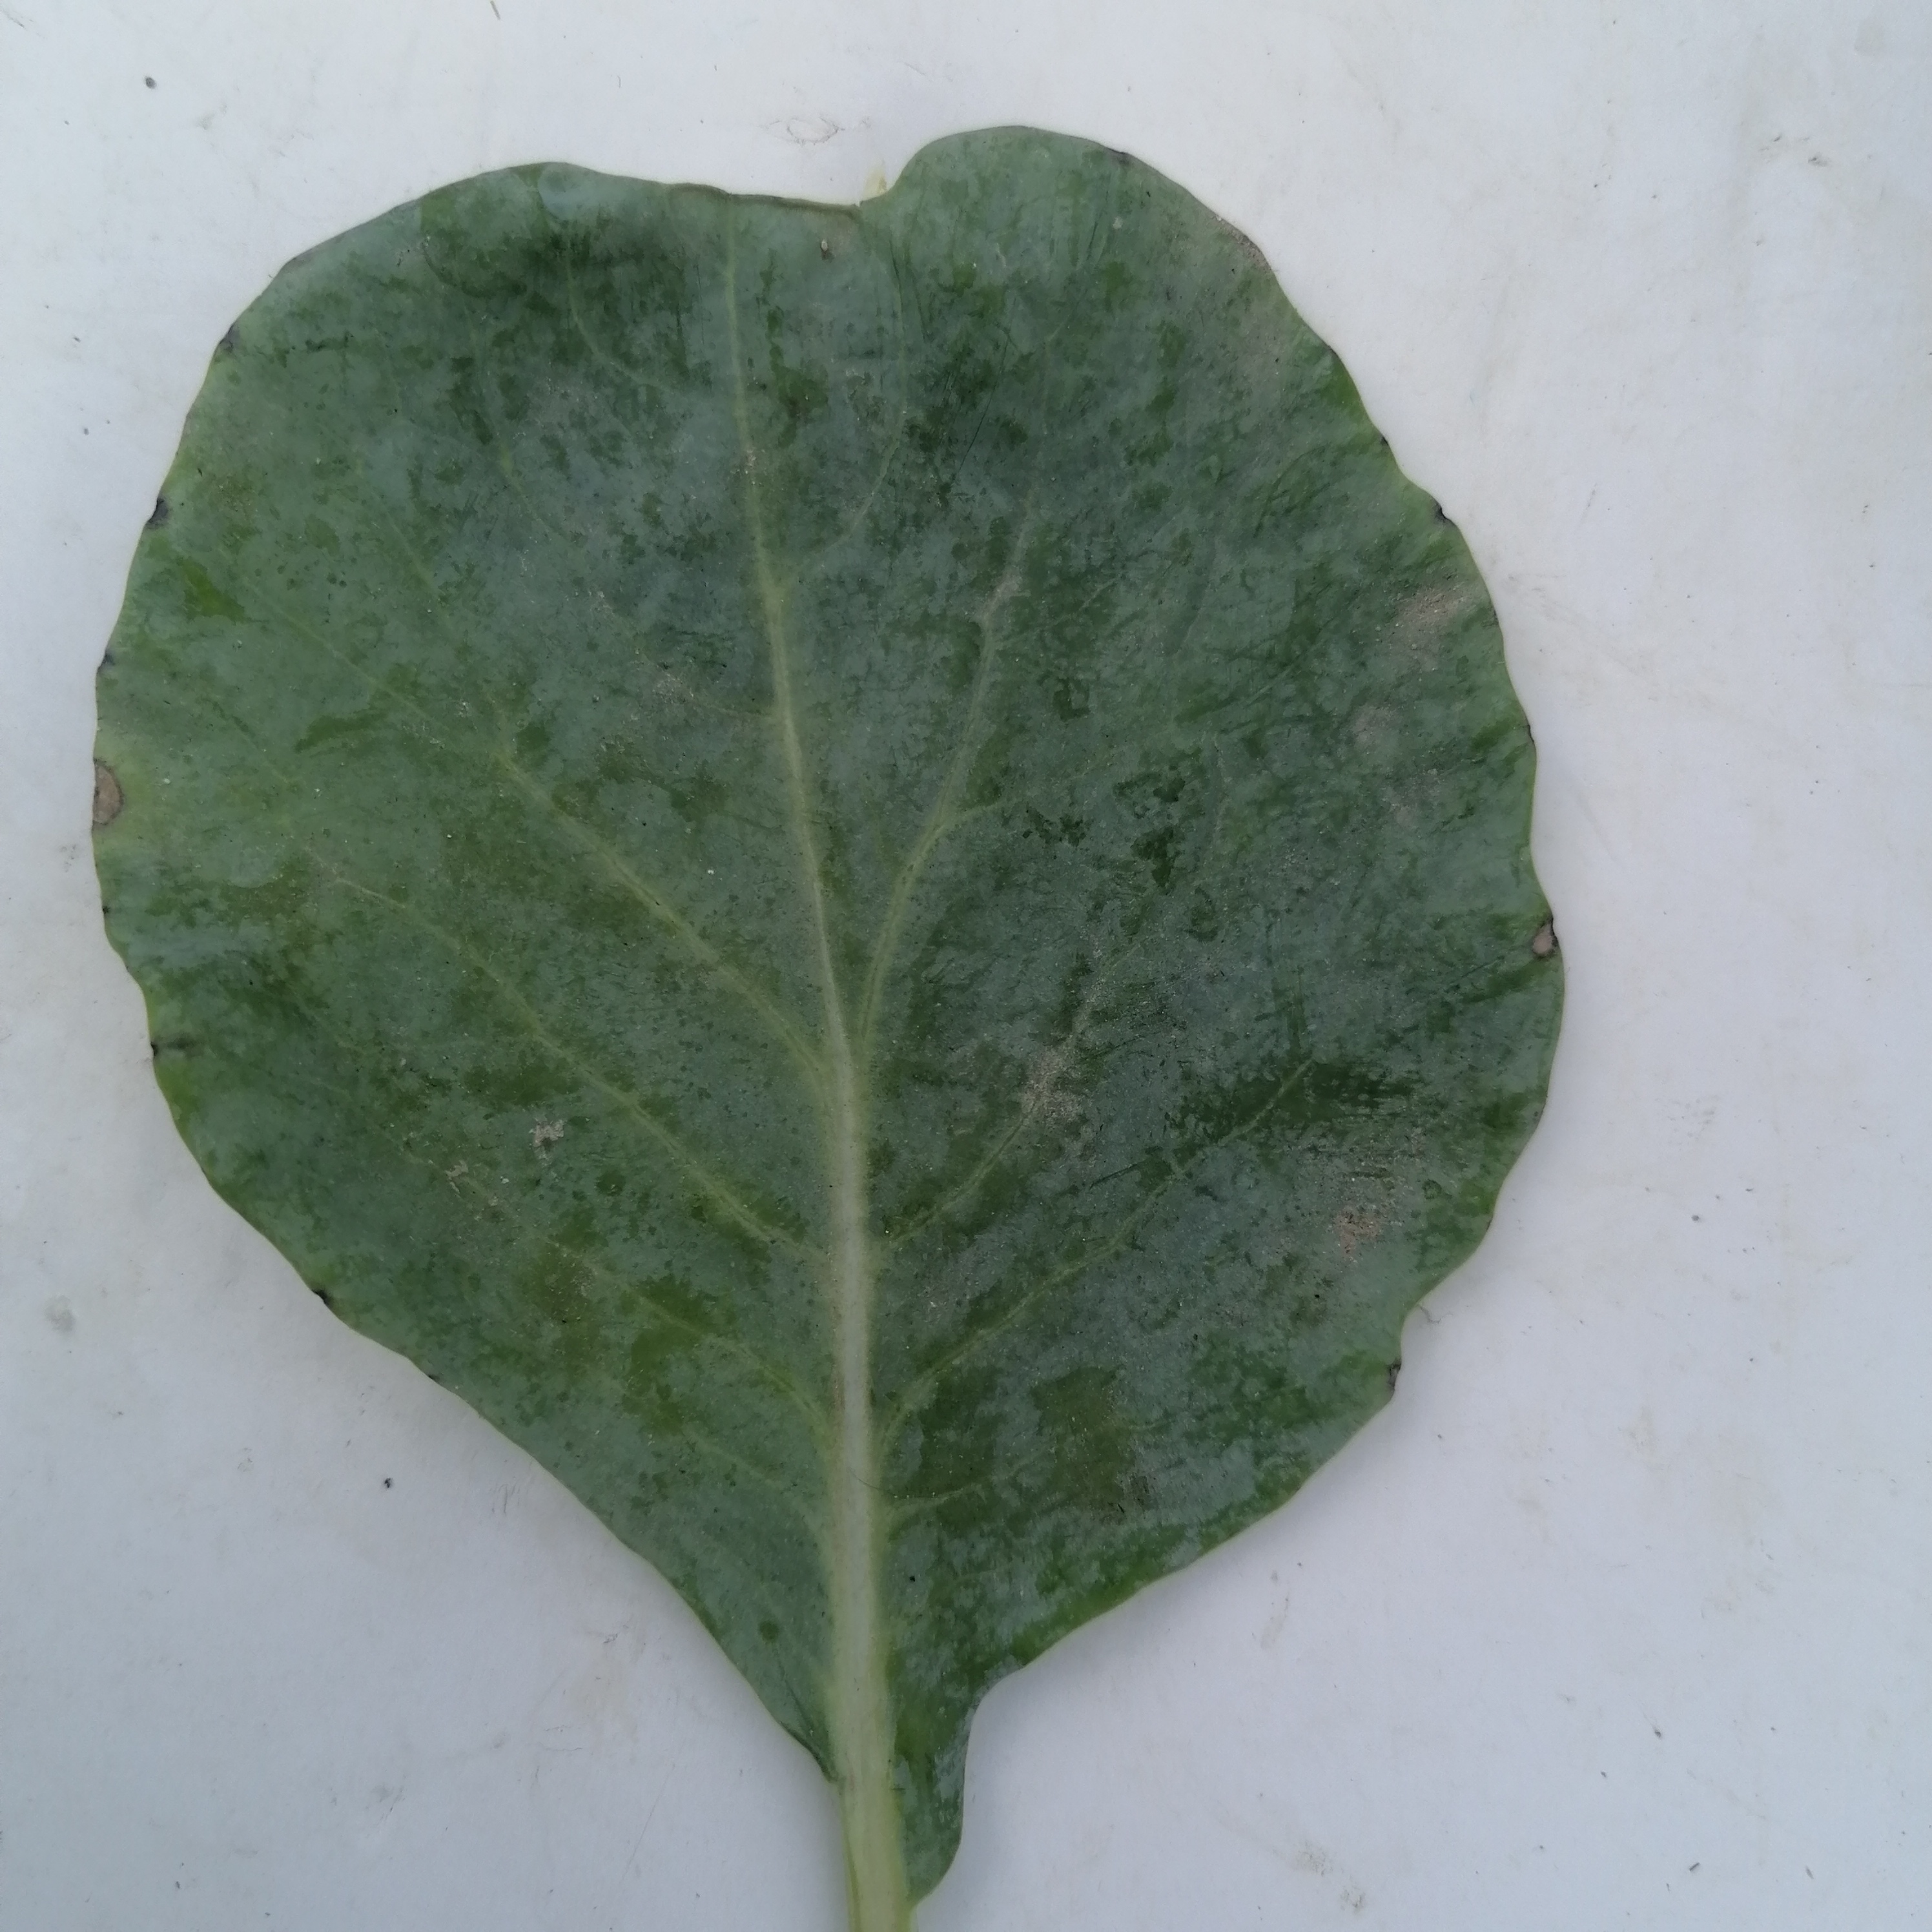
Label: Healthy